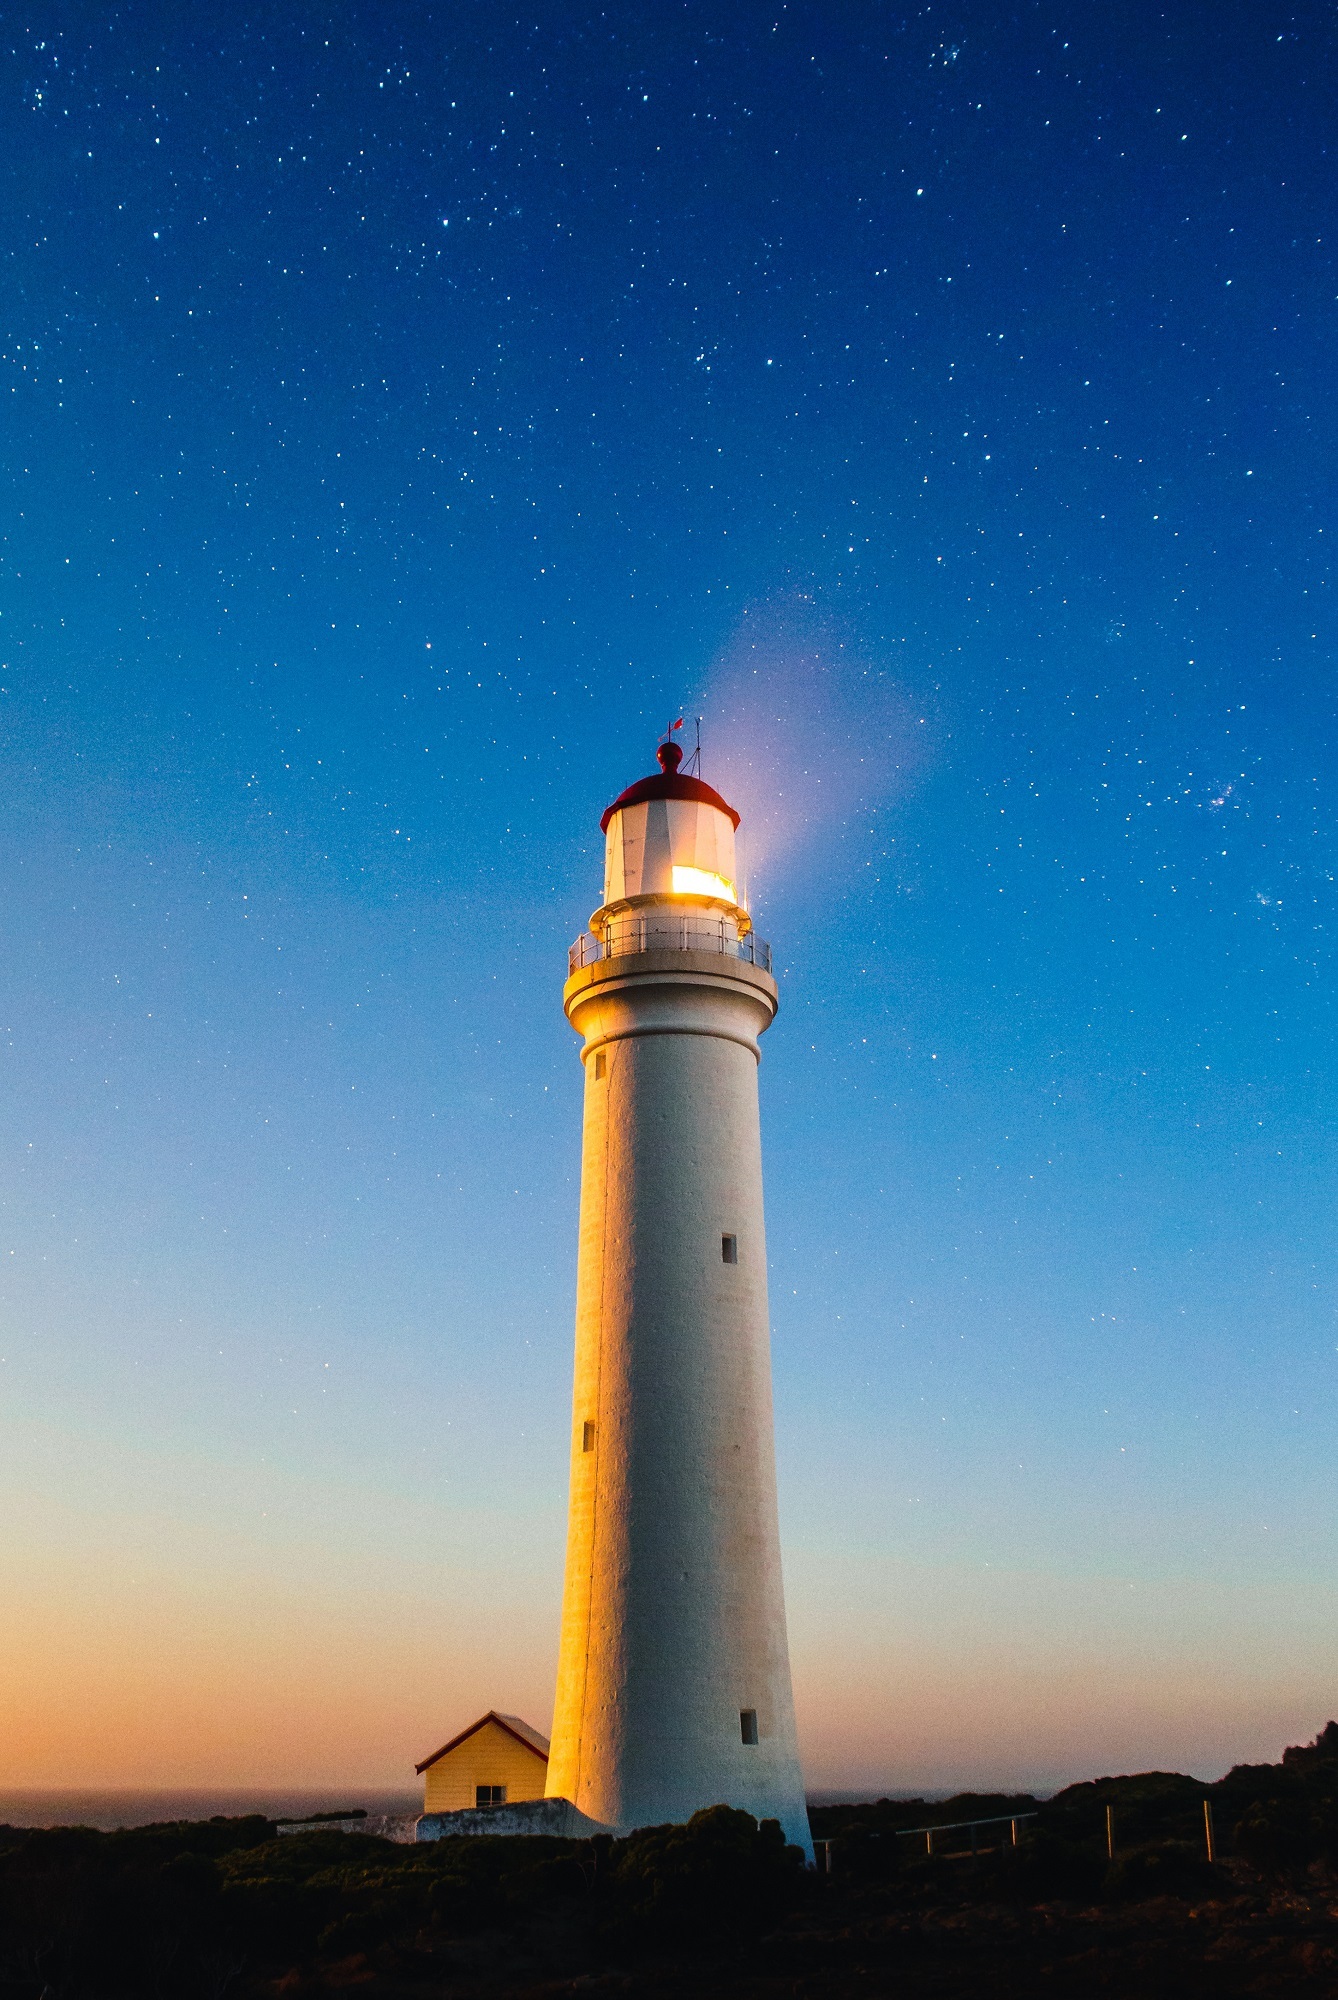
landscape, sea, coast, ocean, light, lighthouse, architecture, sunset, night, house, shore, building, atmosphere, coastline, dusk, twilight, tower, symbol, scenic, seascape, landmark, beacon, navigation, warning